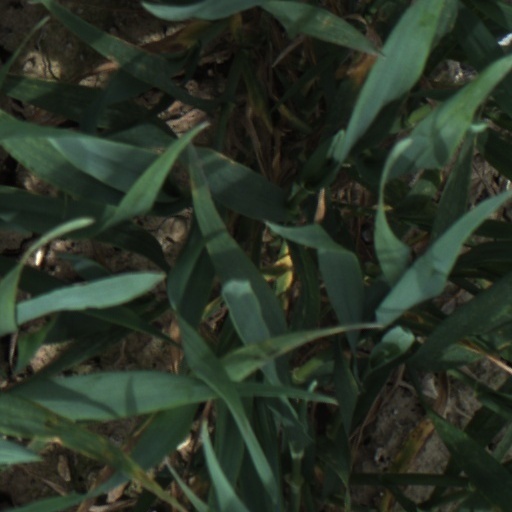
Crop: wheat